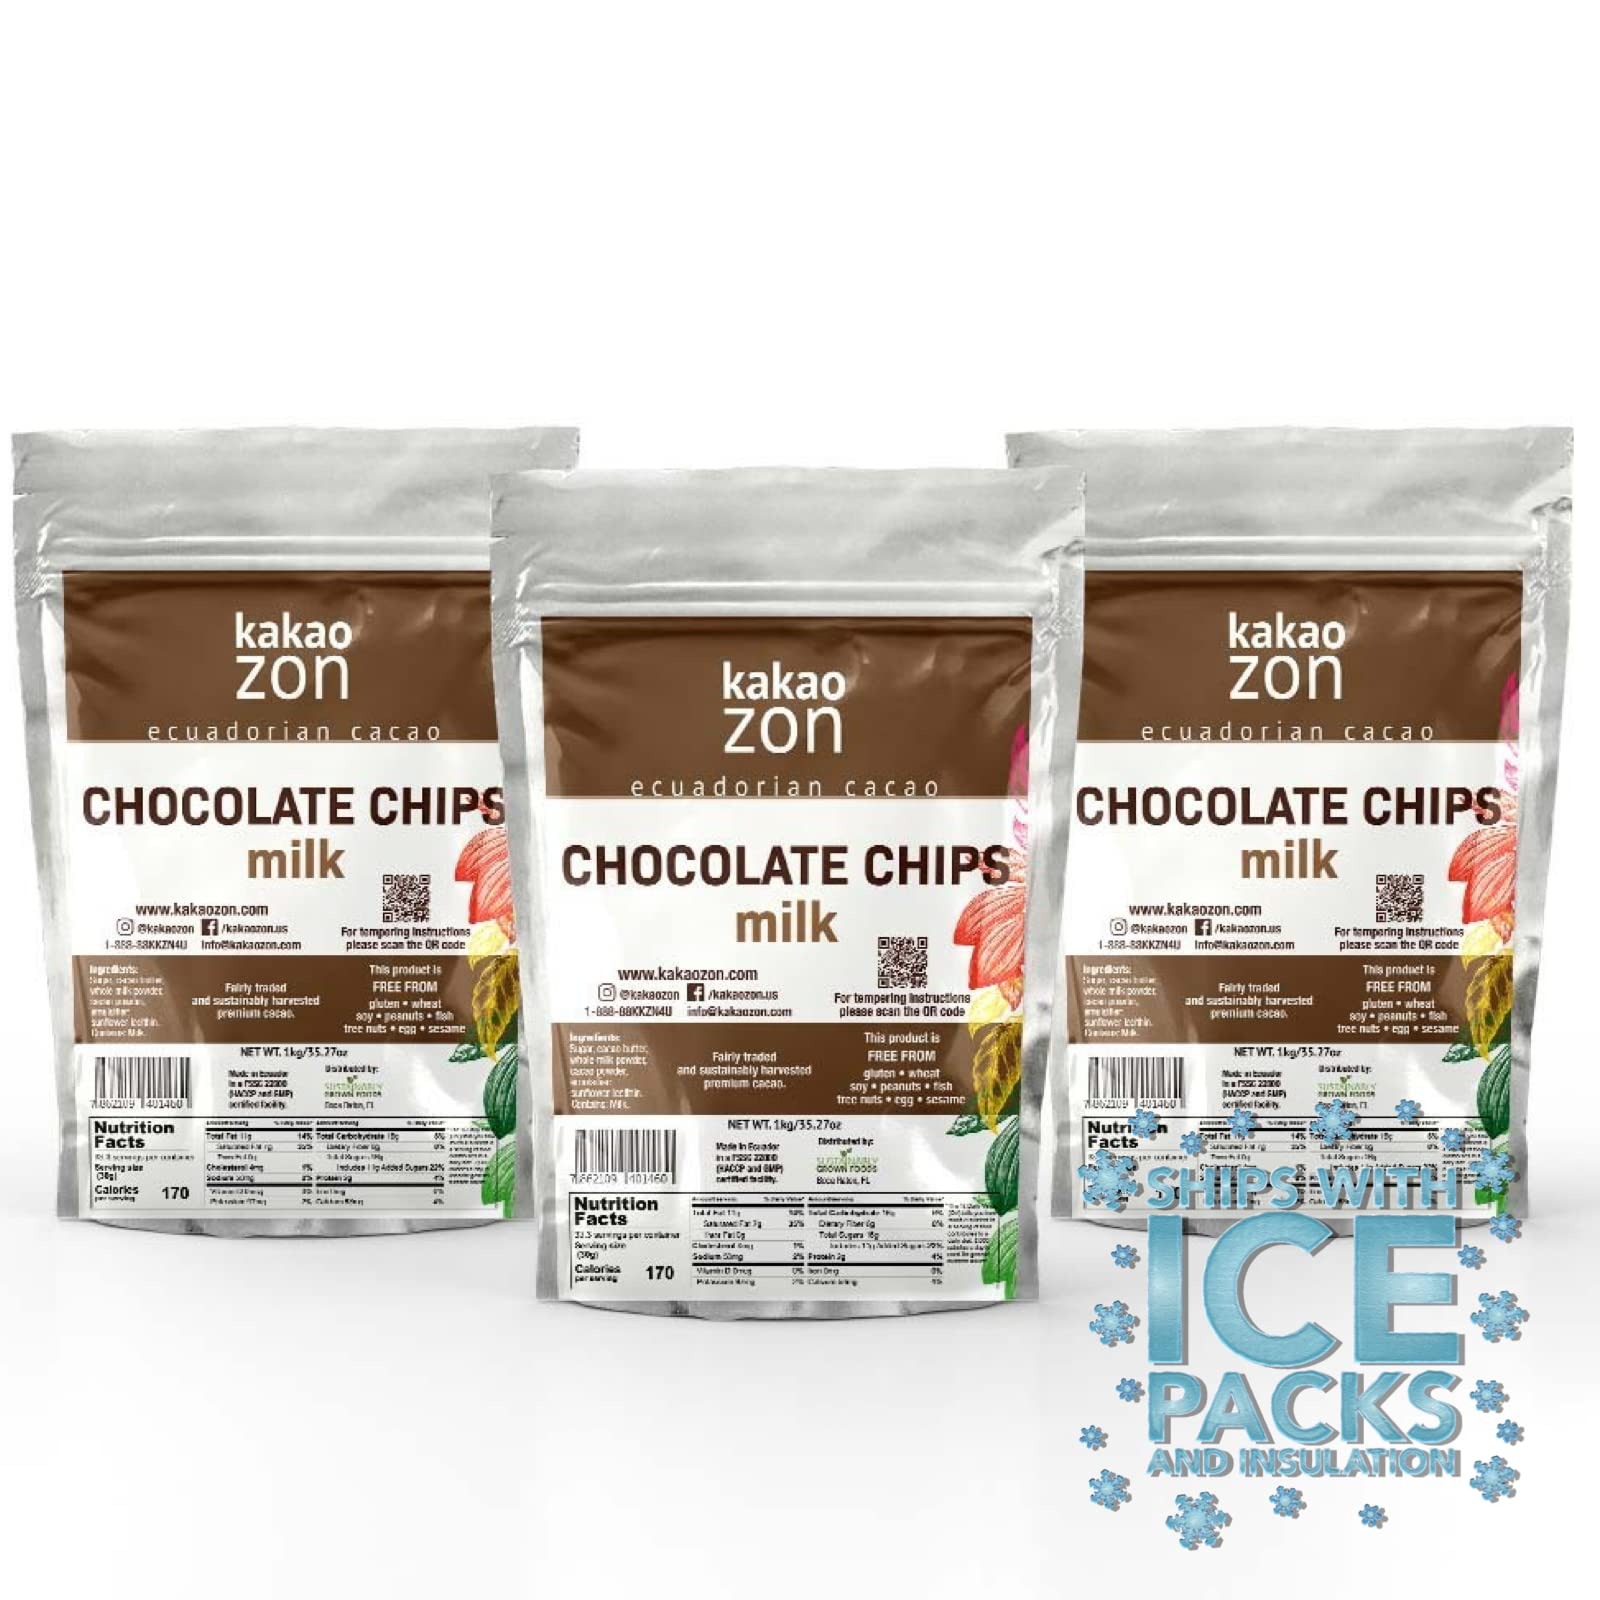
Item Name: KakaoZon Milk Chocolate Coverture |Milk Chocolate Chips | Gluten-Free| Non-GMO | Free of most major allergens (contains dairy) | Directly Traded | 6.6 lbs | 3 Pack
Bullet Point 1: Clean Label Product - Our KakaoZon Milk Chocolate Coverture is crafted with only the finest ingredients. Sweetened with sugar, crafted with cacao butter, whole milk powder, and cacao powder, it's free from most major allergens and Non-GMO!
Bullet Point 2: The Most Traditional of Them All - We use sustainably harvested, fairly traded premium Ecuadorian cacao to give you the best authentic chocolate experience. Always made in a facility that follows stringent safety protocols.
Bullet Point 3: Sugar Brings Out the Flavor - Just enough sweetness helps to bring out the deep flavors in our Ecuadorian cacao and reduces bitterness for a perfect combination of sweet and strong chocolate.
Bullet Point 4: Add Chocolate Chips Anywhere - Our chips can be added to cookies, pancakes, waffles or whatever your taste buds desire! Enjoy delicious chocolaty goodness with no guilt.
Product Description: When it comes to exceptional chocolate, KakaoZon Milk Chocolate Coverture is the gold standard. Crafted with only the finest ingredients that are free from most major allergens and Non-GMO, this sweet yet strong chocolate experience provides a clean label product you can trust. We use sustainably harvested, fairly traded premium Ecuadorian cacao to give you the best authentic flavor - our sugar helps bring out its deep notes, creating a perfect balance of sweet and rich taste. And best of all? Our chocolate chips can be added to anything from cookies to pancakes for an extra dose of chocolaty goodness without guilt! Don't let yourself miss out on this indulgent treat - try our KakaoZon Milk Chocolate Coverture today for a delicious and untarnished chocolate experience.
Value: 105.6
Unit: Ounce

Price: 69